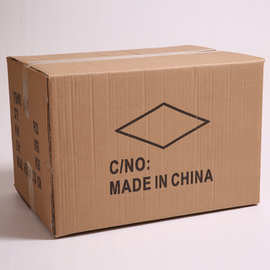
Label: cardboard